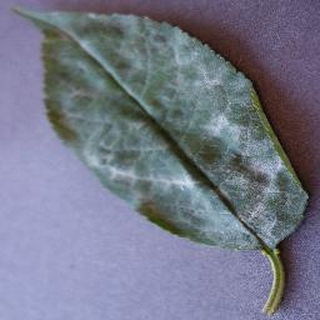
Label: cherry_powdery_mildew